Carlynton School District

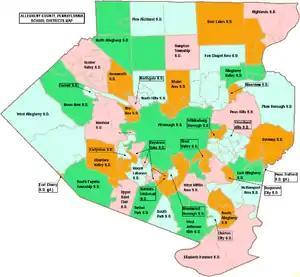
Carlynton School District, light blue, is shown at the left of center, just west of Pittsburgh, green.

The Carlynton School District is a small, suburban, public school district located approximately six miles west of downtown Pittsburgh, Pennsylvania. The district covers five square miles, including the Boroughs of Carnegie, Crafton and Rosslyn Farms. The district's name comes from these communities (Carnegie, Rosslyn Farms and Crafton). According to 2000 federal census data, it serves a resident population of 15,559. In 2009, the district residents' per capita income was $22,323, while the median family income was $46,345.